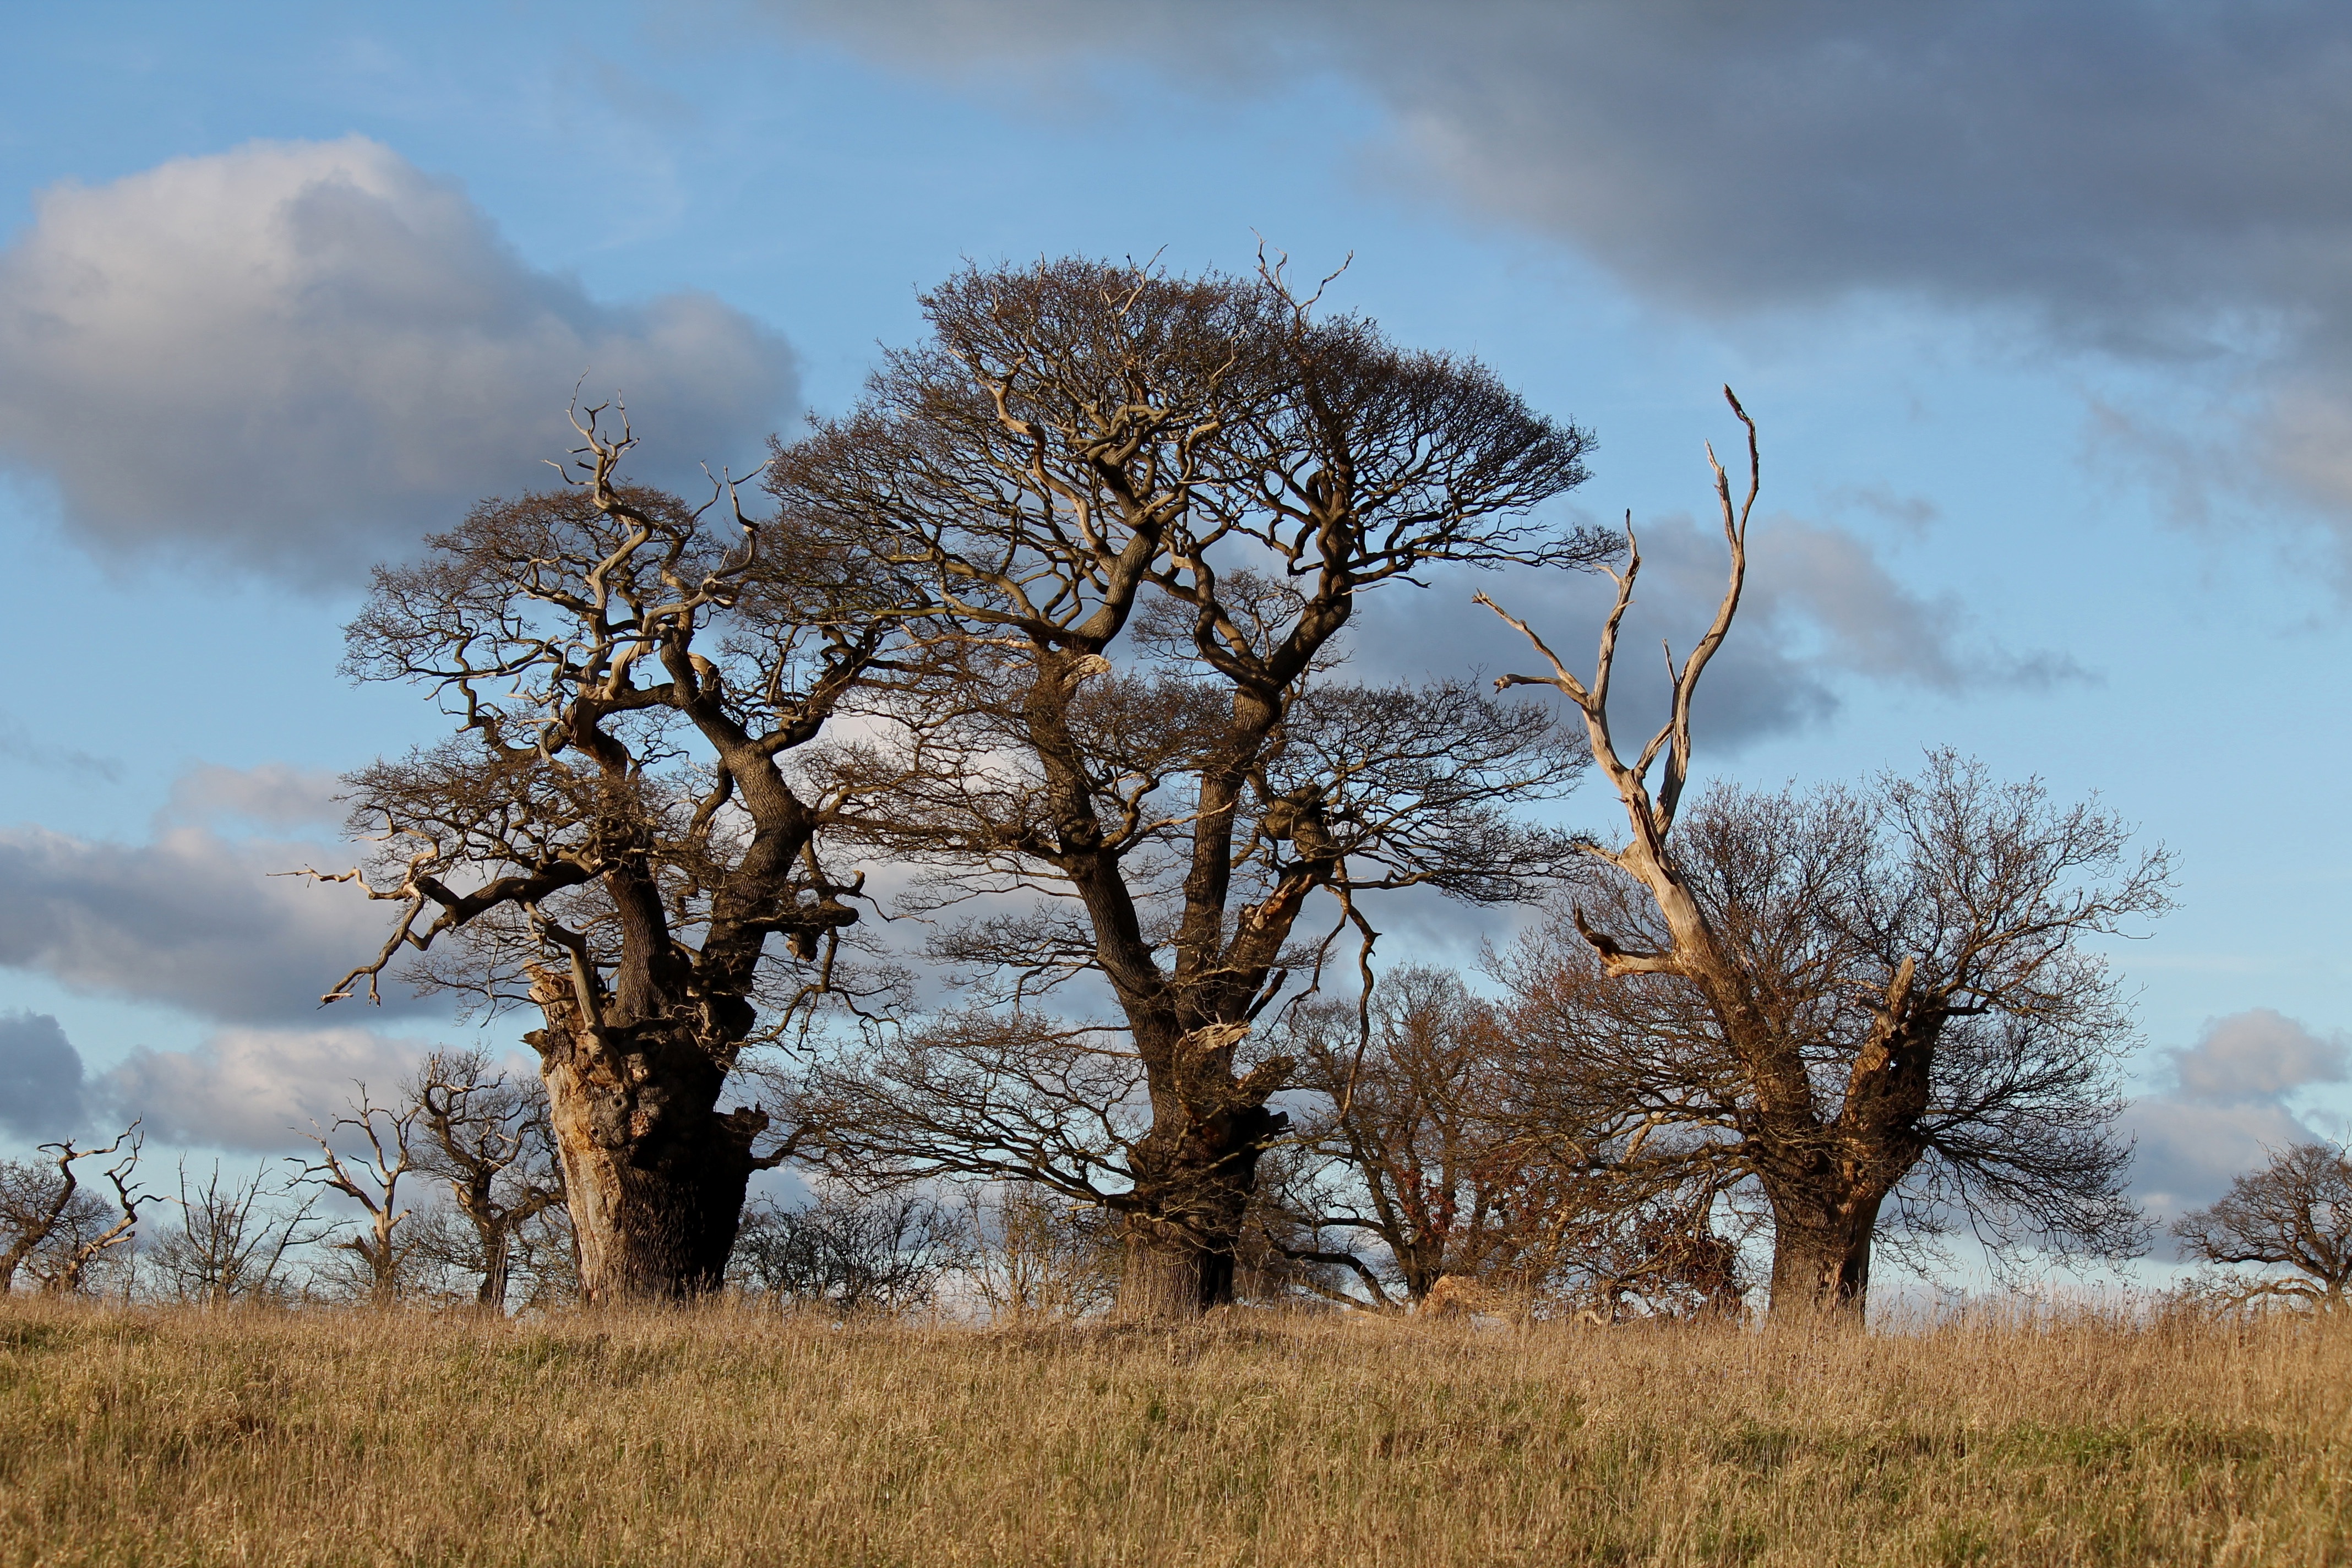
landscape, tree, nature, grass, branch, cloud, plant, sky, wood, field, meadow, prairie, countryside, leaf, flower, old, environment, natural, autumn, season, savanna, oak, woodland, habitat, ecosystem, rural area, ancient woodland, natural environment, grass family, woody plant